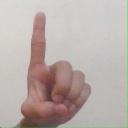
अक्षर: ड